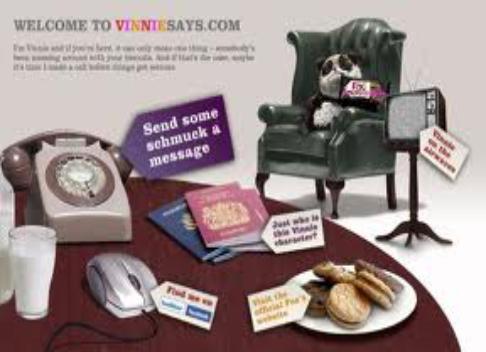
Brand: Fox's Biscuits
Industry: Food